Sharon Caples McDougle

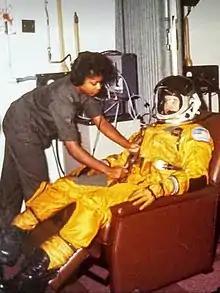
Sharon McDougle checking Air Force suit

After leaving the Air Force with an honorable discharge, McDougle transferred her special skills to the US space program. In 1990, she joined the Space Shuttle Crew Escape Equipment (CEE) department of Boeing Aerospace Operations, a contractor for NASA. Her first mission was STS-37.